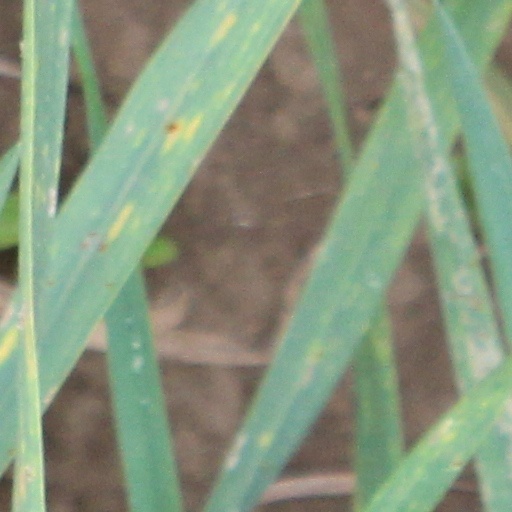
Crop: wheat